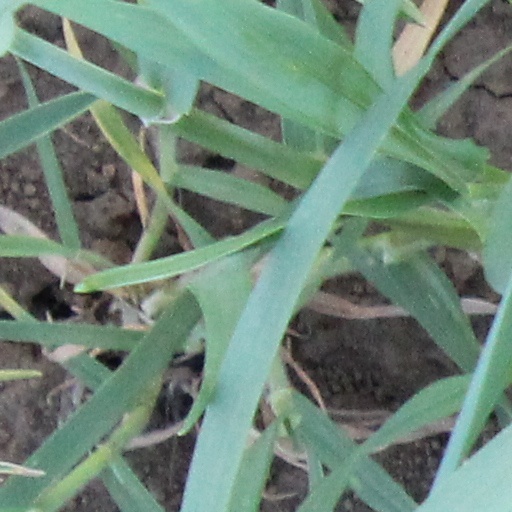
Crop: wheat